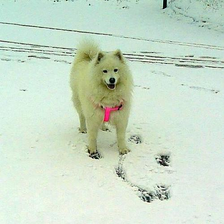
Species: dog
Breed: samoyed